Comparison of Irish, Manx, and Scottish Gaelic

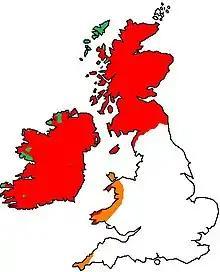
Map of the Gaelic-speaking world. The red area shows the maximum extent of Old Irish; the orange area shows places with Ogham inscriptions; and the green area are modern Gaelic-speaking areas.

Although Irish, Manx and Scottish Gaelic are closely related as Goidelic (a.k.a. Gaelic) Celtic languages, they are different in many ways. While most dialects are not immediately mutually comprehensible (although many individual words and phrases are), speakers of the three languages can rapidly develop mutual intelligibility.